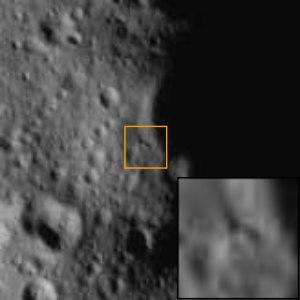
(243) Ida est un astéroïde de la famille de Coronis, elle-même située dans la ceinture principale et qui a la particularité de posséder une lune astéroïdale. Il a été découvert le 29 septembre 1884 par l'astronome Johann Palisa et nommé d'après une nymphe de la mythologie grecque. Plus tard les observations ont classé Ida comme un astéroïde de type S, celui le plus représenté dans la ceinture d'astéroïdes intérieure. Le 28 août 1993, la sonde Galileo, à destination de Jupiter, a photographié Ida et sa lune Dactyle. C'est le deuxième astéroïde à être observé de près par un vaisseau spatial et le premier trouvé à posséder un satellite.